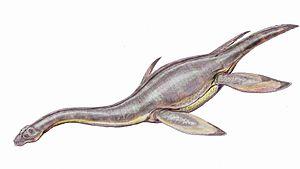
Cette liste de Plésiosaures est une liste complète des différents genres classés dans l'ordre des Plesiosauria, en excluant les termes vernaculaires. Cette liste inclut tous les genres reconnus et acceptés, mais aussi les genres aujourd'hui considérés comme invalides, douteux, ou qui ne sont pas formellement publiés, ainsi que les « synonyme Junior » et les genres qui ne font plus partie des Plésiosaures.
Hydrorion est un genre éteint de plésiosaures.